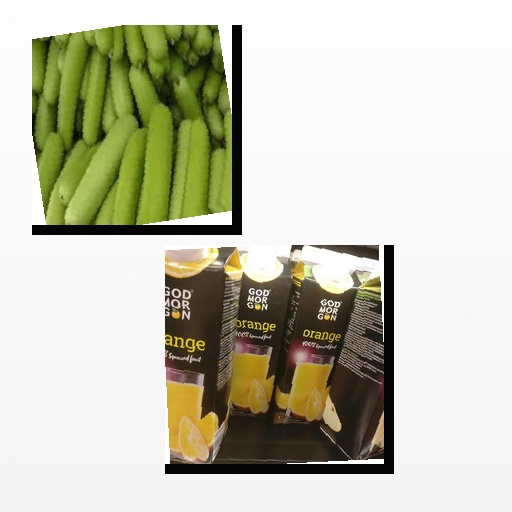
Food items: orange_juice, bottle_gourd